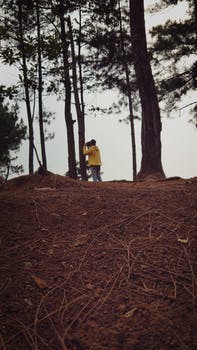
Label: No Watermark